McGill University School of Religious Studies

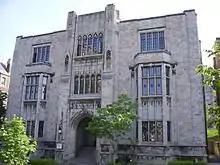
William and Henry Birks Building, McGill University Faculty of Religious Studies

In May 2016, McGill University established the School of Religious Studies in the Faculty of Arts which provides a range of Undergraduate and Post Graduate programs.